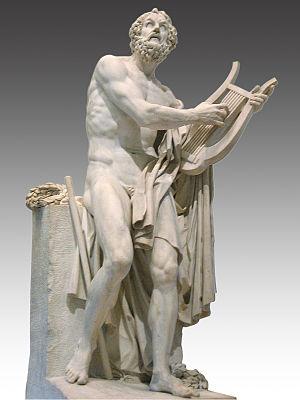
Le poète grec, aveugle, est représenté composant les chants de l'Iliade et de l'Odyssée.
La théorie de l'oralité ou « théorie oraliste » est une théorie développée pour l'étude des épopées d'Homère par le philologue américain Milman Parry dans les années 1930, et selon laquelle les épopées homériques auraient été élaborées dans le cadre d'une tradition orale utilisant un système de composition formulaire permettant aux aèdes d'improviser directement les vers de leurs poèmes devant leur public, le tout sans aucun recours à l'écriture. Dès l'origine, il s'agit d'une approche comparatiste, puisqu'elle résulte d'une application au texte homérique d'hypothèses formulées d'après l'étude des épopées serbo-croates ; par la suite elle a été élargie à d'autres cultures et à d'autres genres littéraires.
Philon d’Alexandrie est un philosophe juif hellénisé qui est né à Alexandrie vers 20 av. J.-C., où il est mort vers 45 apr. J.-C. Contemporain des débuts de l’ère chrétienne, il vit à Alexandrie, qui est alors le grand centre intellectuel de la Méditerranée. La ville compte une forte communauté juive dont Philon est un des représentants auprès des autorités romaines. Son œuvre abondante est principalement apologétique, entendant démontrer la parfaite adéquation entre la foi juive et la philosophie hellène.
Homère est réputé avoir été un aède de la fin du VIIIᵉ siècle av. J.-C. Il était simplement surnommé « le Poète » par les Anciens. Les deux premières œuvres de la littérature occidentale que sont l'Iliade et l'Odyssée lui sont attribuées.
La poésie est un genre littéraire très ancien, aux formes variées, écrites généralement en vers mais qui admettent aussi la prose, et qui privilégient l'expressivité de la forme, les mots disant plus qu'eux-mêmes par leur choix et leur agencement. Sa définition se révèle difficile et varie selon les époques, au point que chaque siècle a pu lui trouver une fonction et une expression différente, à quoi s'ajoute l'approche propre à la personnalité de chaque poète.
La question homérique est un problème scientifique philologique et historique portant sur l'identité du ou des auteurs de l’Iliade et de l’Odyssée, les deux grandes épopées mythologiques grecques antiques, mais aussi sur les étapes de leur composition et sur leur unité esthétique. Pressenti par les auteurs antiques, qui ne remettent cependant jamais en doute l'existence d'un auteur unique appelé Homère, le problème de l'identité du poète n'est vraiment posé qu'à partir du XVIIIᵉ siècle et donne lieu à une controverse particulièrement vivace au XIXᵉ siècle : c'est cette controverse que désigne l'expression « question homérique » pris au sens étroit. La question homérique est en grande partie renouvelée dans les années 1920-1930 par les travaux de Milman Parry et l'émergence de la théorie de l'oralité qui montre que les épopées résultent d'un savoir-faire poétique issu d'une tradition orale de longue haleine et n'ont donc pas pu être composées par un seul poète de génie comme le pensaient les Anciens. Malgré ces avancées, de nombreuses obscurités persistent sur l'histoire de la composition et de la transmission de l’Iliade et de l’Odyssée.
L’âme est le principe vital et spirituel, immanent ou transcendant, qui animerait le corps d'un être vivant, et selon certains philosophes antiques d'un végétal.